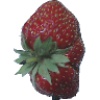
Label: Strawberry Wedge 1